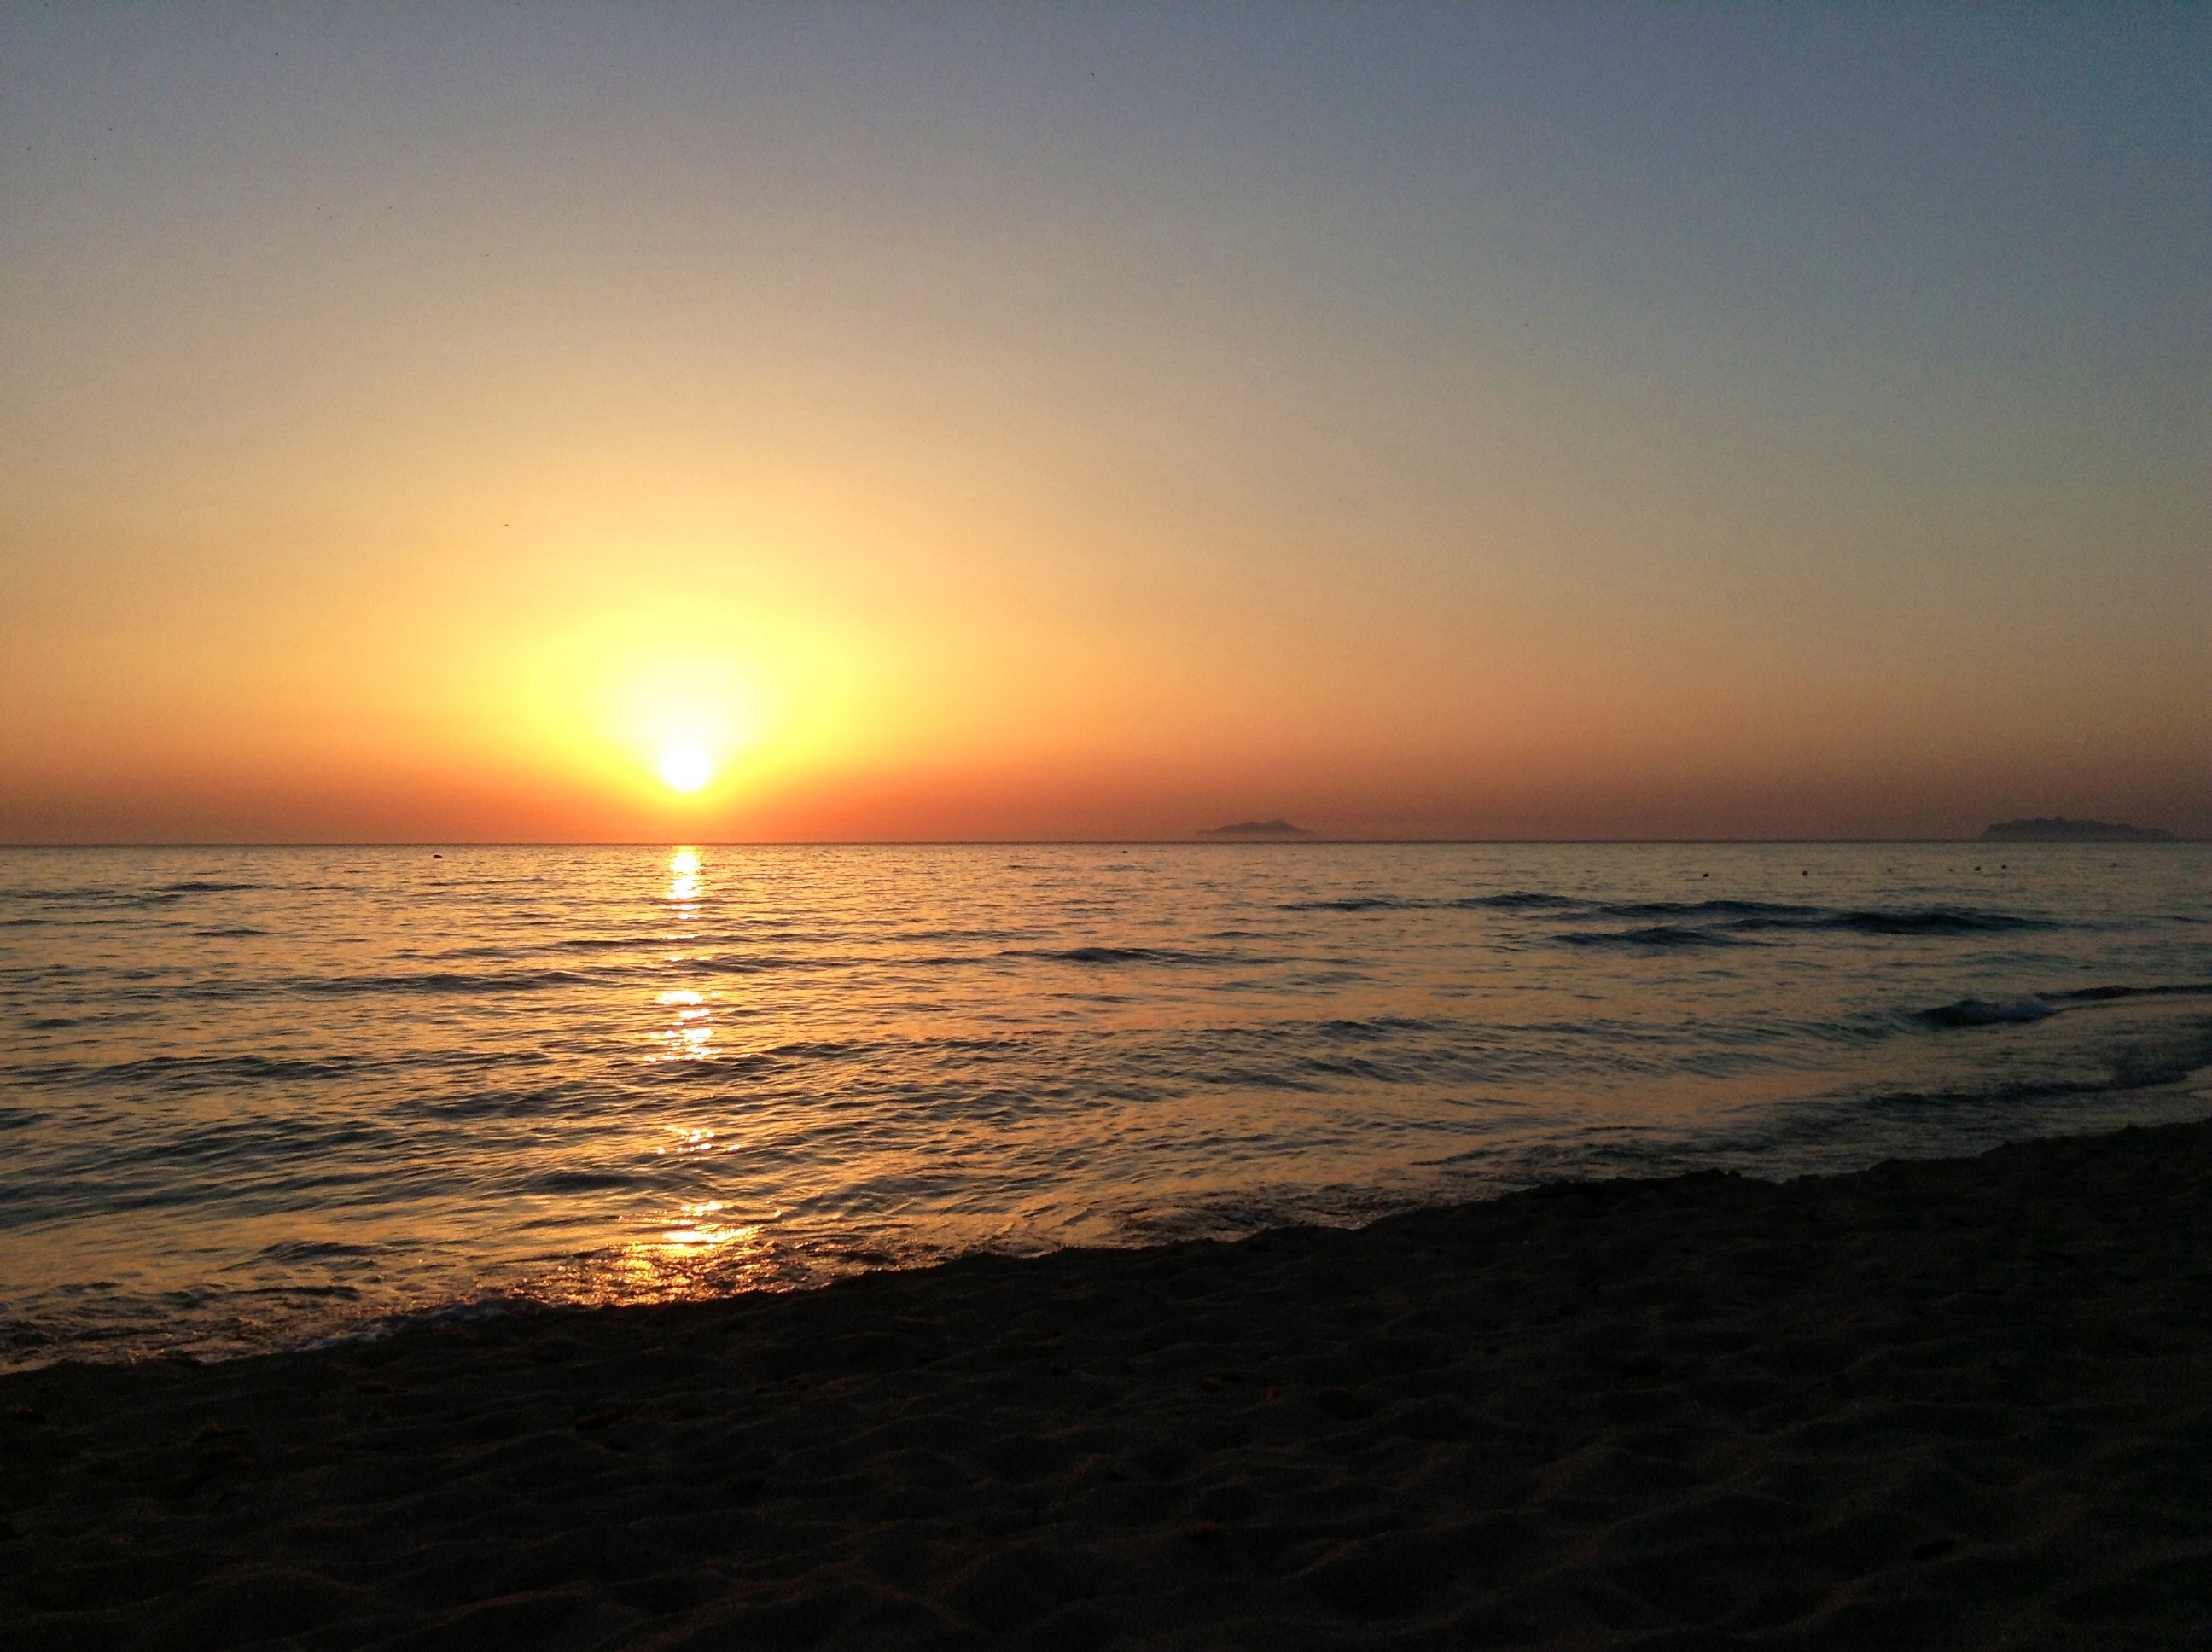
beach, sea, coast, ocean, horizon, sun, sunrise, sunset, sunlight, morning, shore, wave, dawn, dusk, evening, body of water, cape, afterglow, wind wave